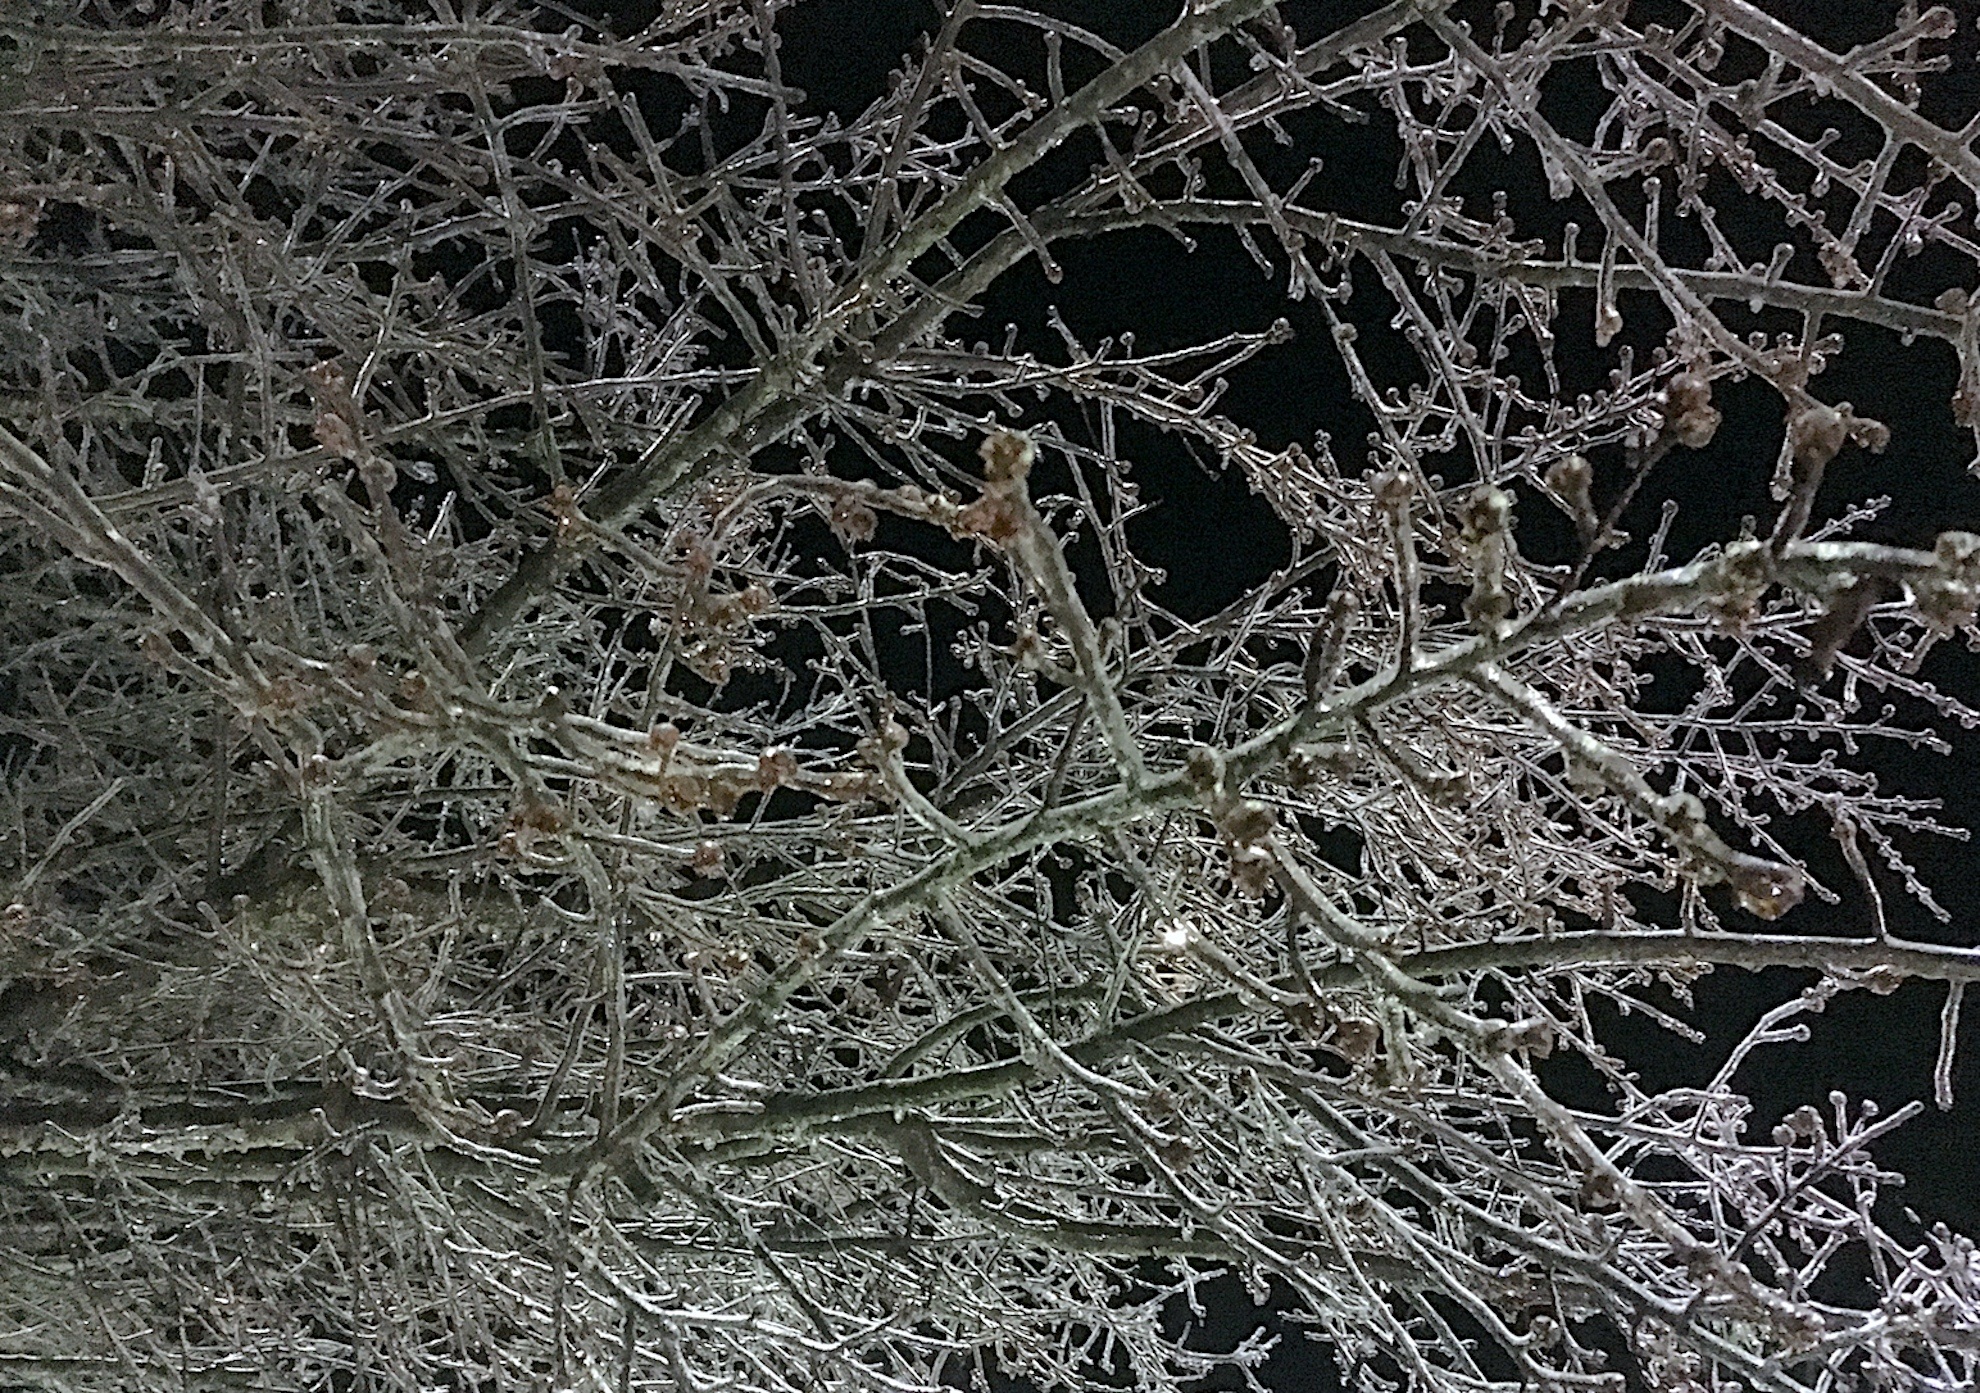
tree, nature, outdoor, branch, snow, cold, winter, light, white, night, frost, ice, park, frozen, season, twig, branches, freezing, rain and snow mixed